Nantes

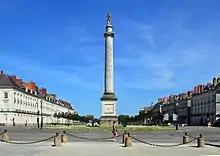
Place Foch, with its Louis XVI column

The city has one of the best-performing economies in France, producing annually; returns to the local economy. Nantes has over 25,000 businesses with 167,000 jobs, and its metropolitan area has 42,000 firms and 328,000 jobs. The city is one of France's most dynamic in job creation, with 19,000 jobs created in Nantes Métropole between 2007 and 2014 (outperforming larger cities such as Marseille, Lyon and Nice). The communes surrounding Nantes have industrial estates and retail parks, many along the region's ring road. The metropolitan area has ten large shopping centres; the largest, Atlantis in Saint-Herblain, is a mall with 116 shops and several superstores (including IKEA). The shopping centres threaten independent shops in central Nantes, but it remains the region's largest retail area with about 2,000 shops. Tourism is a growing sector and Nantes, with two million visitors annually, is France's seventh-most-visited city.